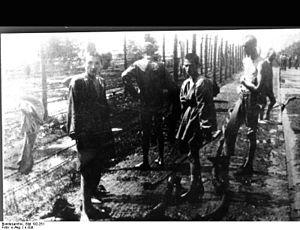
Le camp de Mauthausen était un camp de concentration instauré par le régime nazi du Troisième Reich autour des villages de Mauthausen et de St. Georgen/Gusen en Haute-Autriche à environ 22 km de Linz.